Louis La Garde

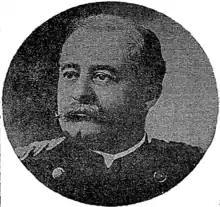

Louis Anatole La Garde (April 15, 1849 – March 7, 1920), was a Colonel in the U. S. Army Medical Corps. He was born in Thibodaux, Louisiana and was the son of Justin de La Garde and Aurelia Daspit, both members of colonial French families.